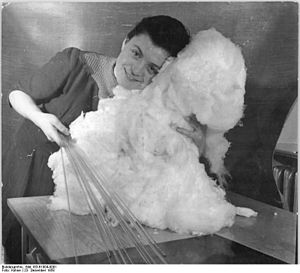
Glasfiber
Glasfibermaterialer
Glasfiber er et byggemateriale, der har meget plastiske egenskaber og stor trækstyrke, og som kan samles til et kompositmateriale ved sammenklistring med særlige limtyper. Dette produkt er slidstærkt, vandtæt, slagfast og meget let i forhold til andre materialer med tilsvarende egenskaber.